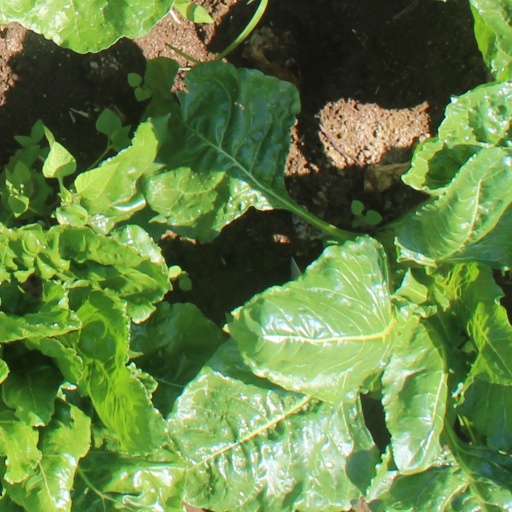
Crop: sugar beet